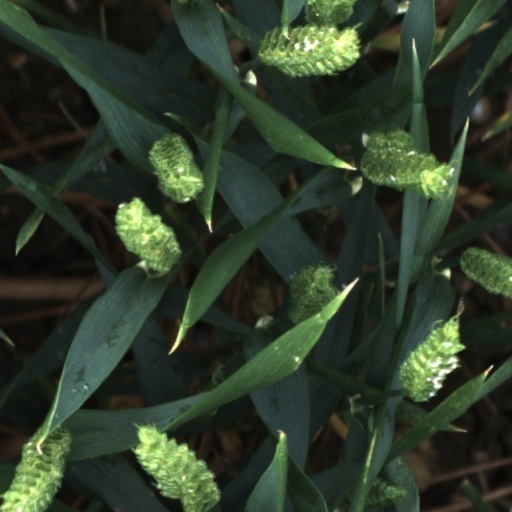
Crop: wheat